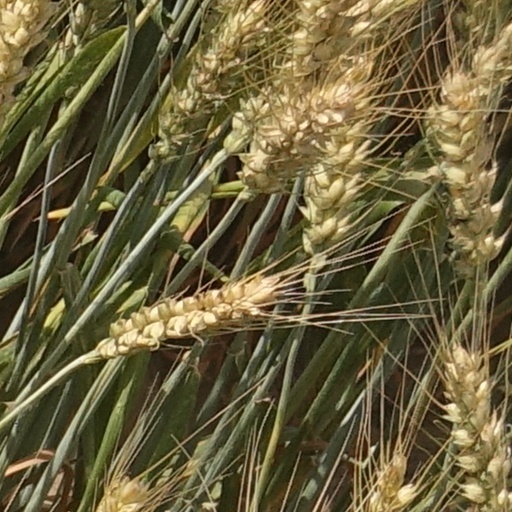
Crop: wheat